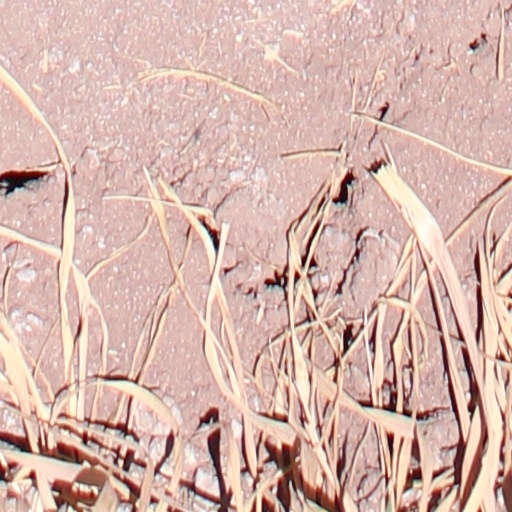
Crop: wheat